Kaylee McKeown

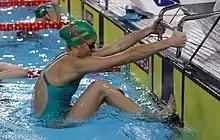
Training at the 2018 Summer Youth Olympics in Buenos Aires on 10 October 2018

Kaylee Rochelle McKeown (born 12 July 2001) is an Australian swimmer and quintuple Olympic gold medalist. She is the reigning Olympic champion in the 100 and 200 metres backstroke. She is the world record holder in the long course 50 metre backstroke and both the long course and short course 200 metre backstroke. She won gold in both the 100 metre and 200 metre backstroke at both the 2020 and 2024 Olympics. In 2023, she was named as the "Best Female Swimmer of the Year" by World Aquatics, after sweeping gold in all three events of backstroke (50m, 100m, and 200m) at all three World Cup legs, held in Berlin, Athens and Budapest in October, 2023.